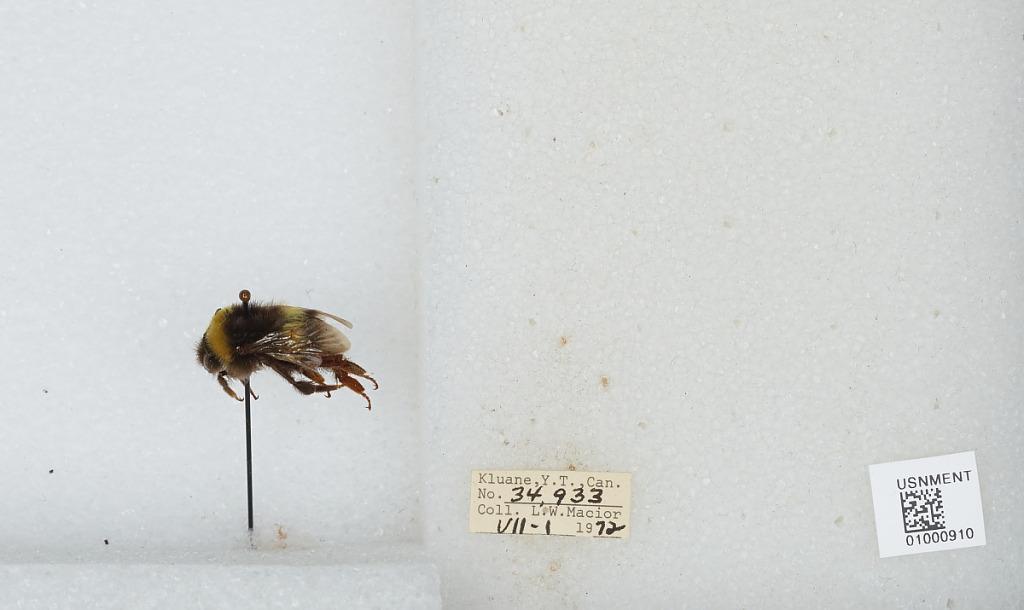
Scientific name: Bombus (Bombus) lucorum (Linnaeus)
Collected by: L. Macior
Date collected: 1972-7-1
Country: Canada
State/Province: Yukon Territory
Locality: Kluane
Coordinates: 60.75, -139.5